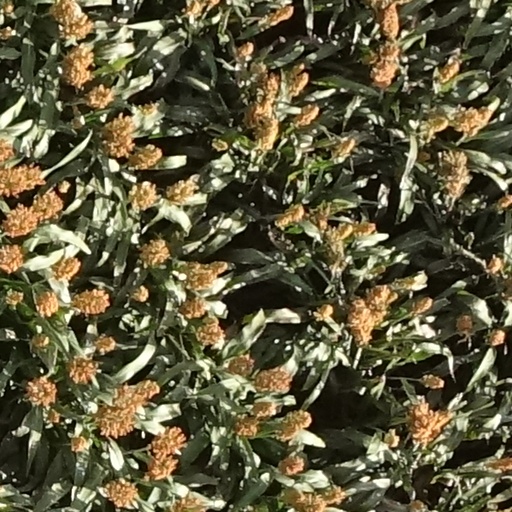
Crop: sorghum